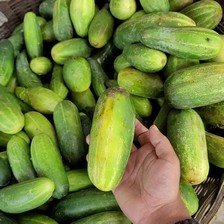
Label: cucumber